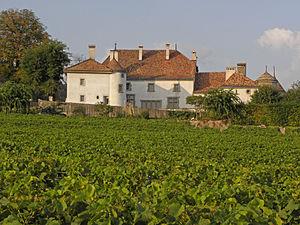
Le château du Rosey à Bursins